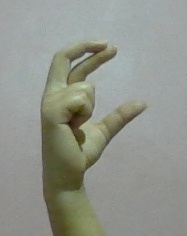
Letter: thal